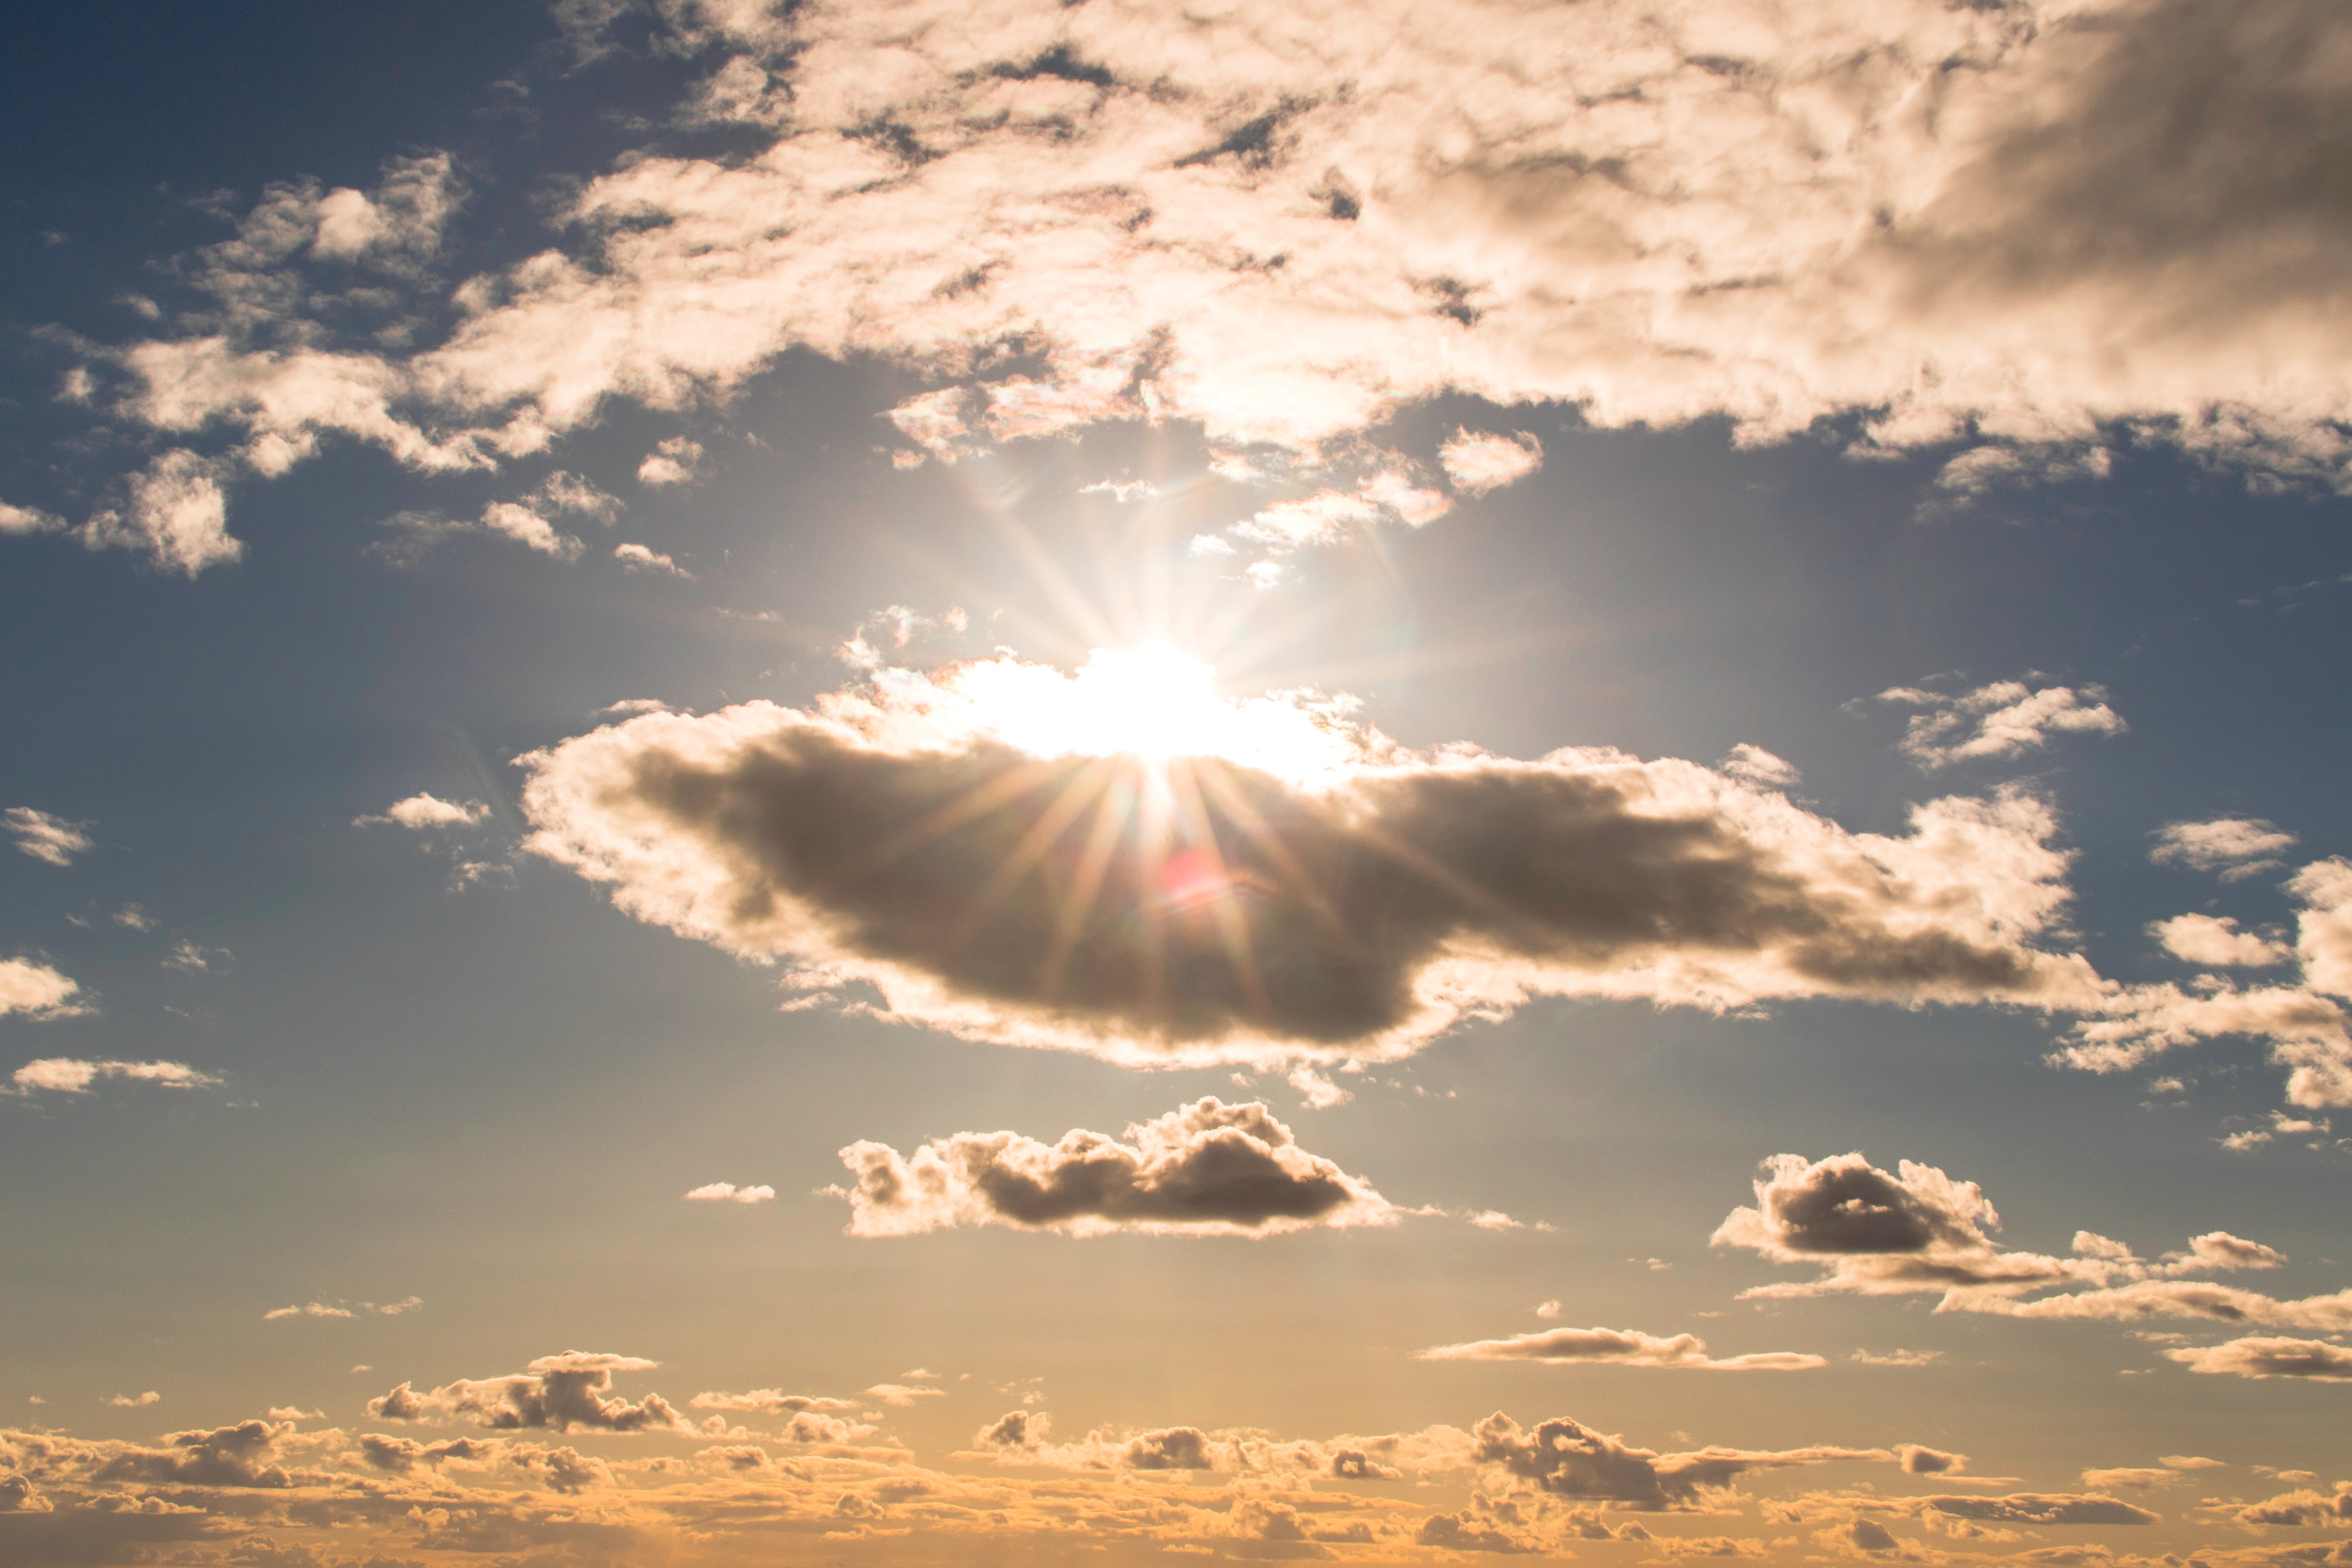
sky, cloud, sun, daytime, sunlight, atmosphere, cumulus, light, morning, sunset, horizon, sunrise, heat, evening, meteorological phenomenon, calm, astronomical object, tree, afterglow, photography, landscape, sea, dawn, backlighting